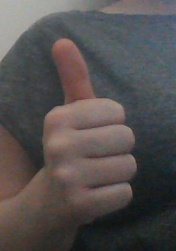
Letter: aleff